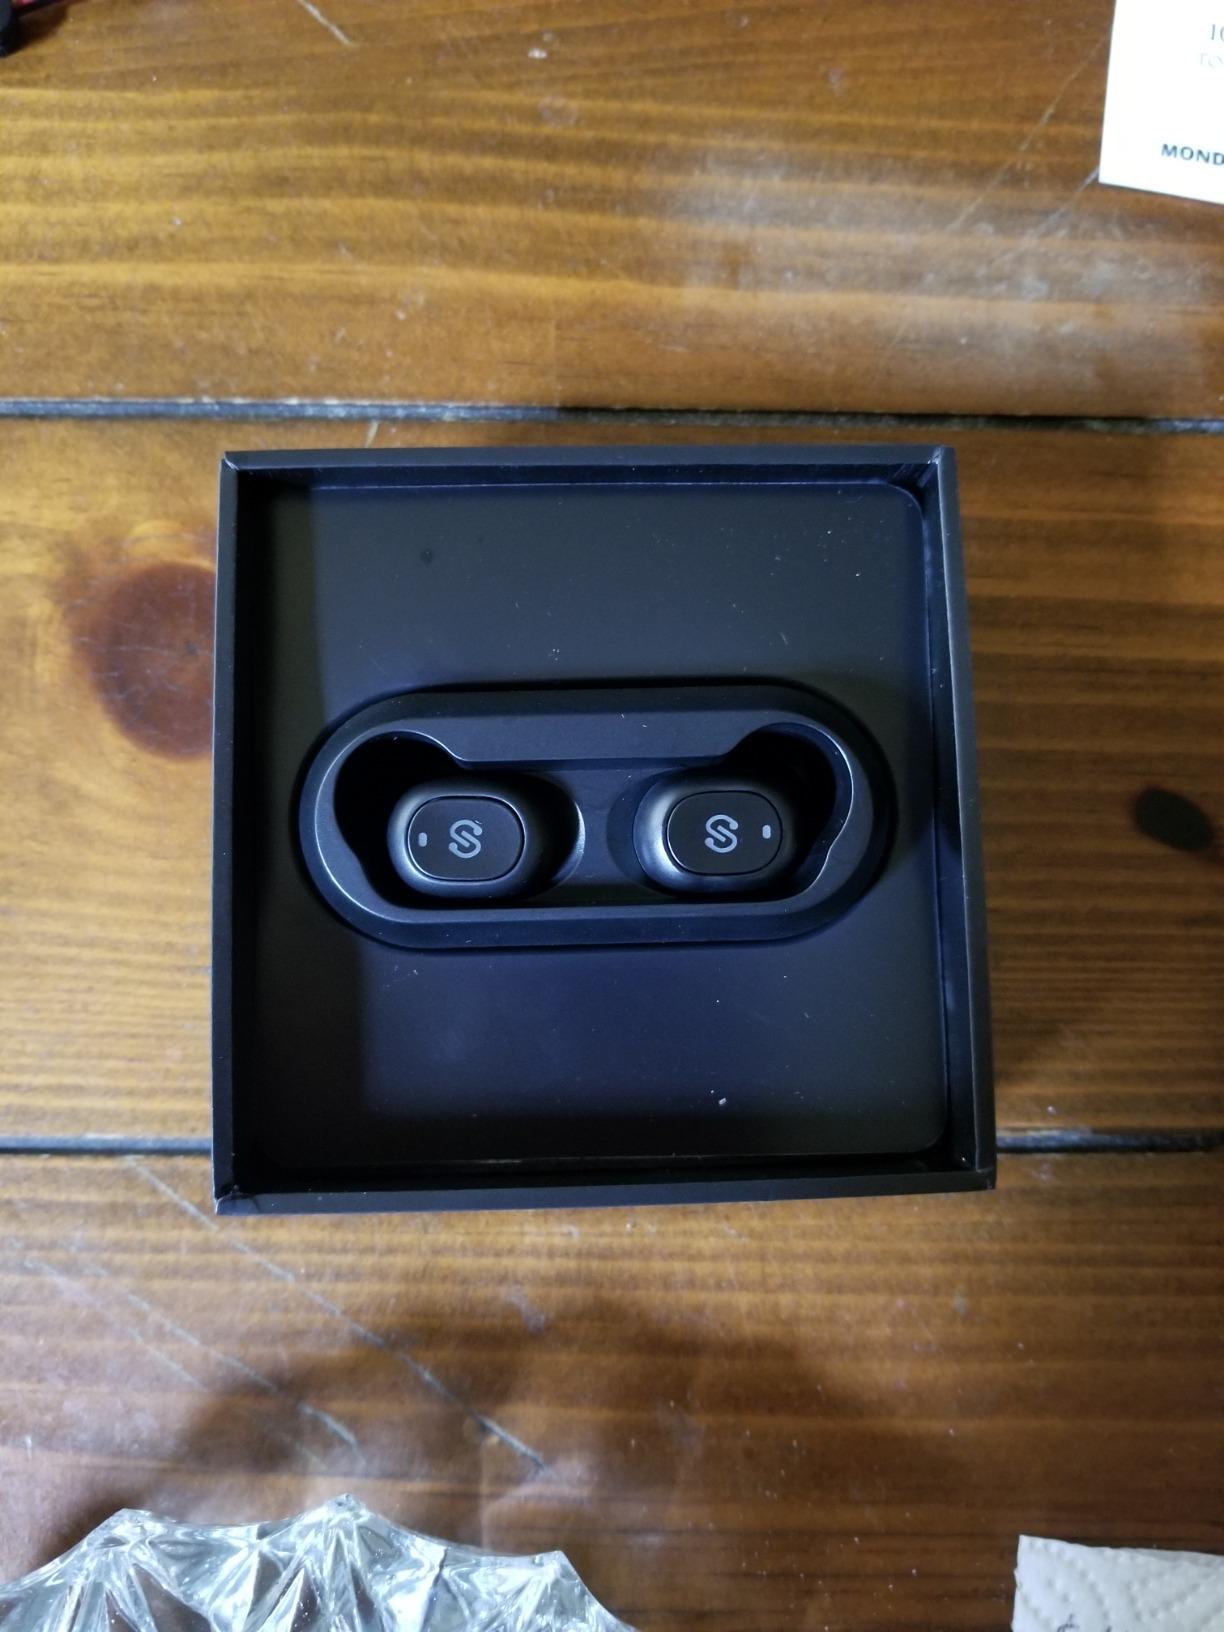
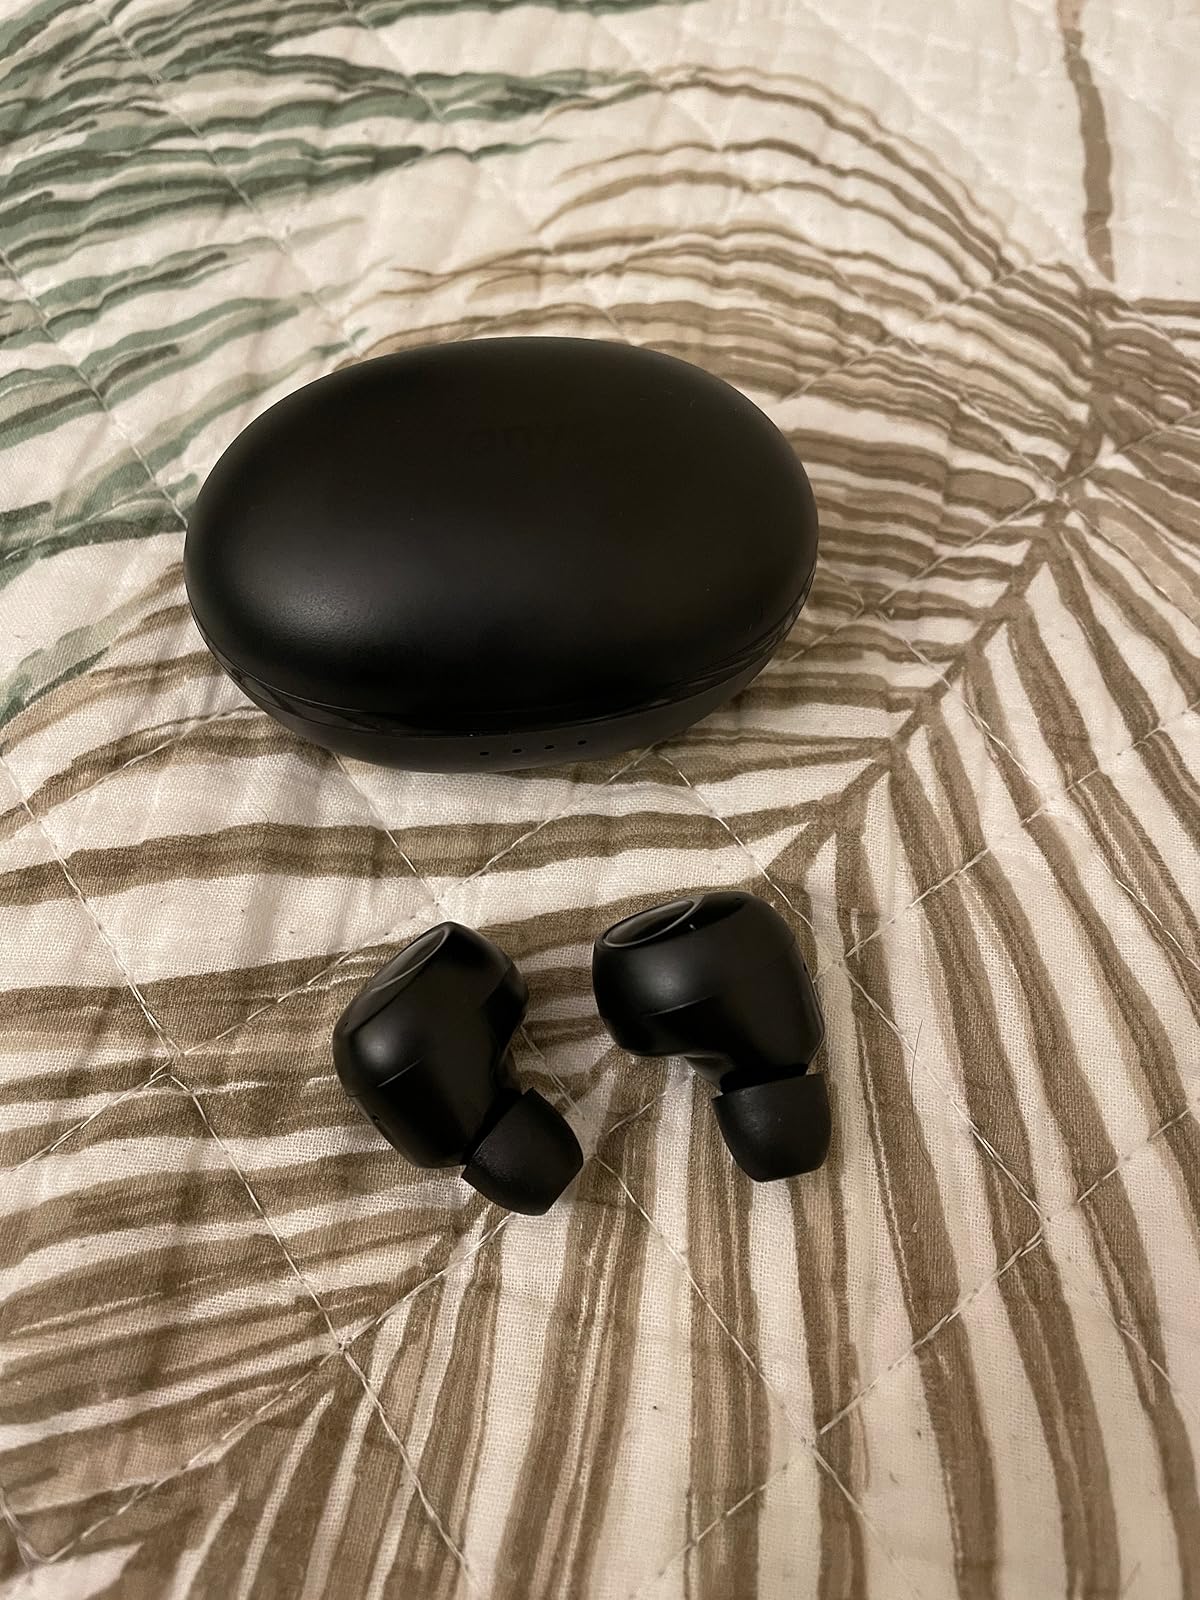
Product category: earbuds
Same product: no